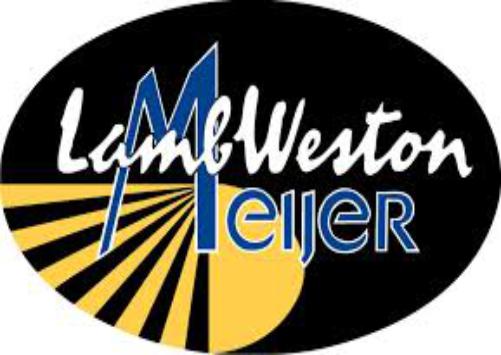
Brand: Lamb Weston
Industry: Food